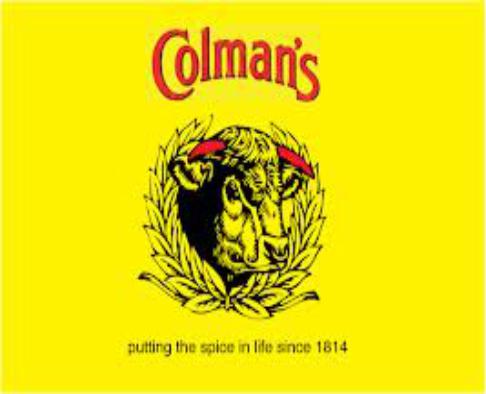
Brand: Colman's
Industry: Food